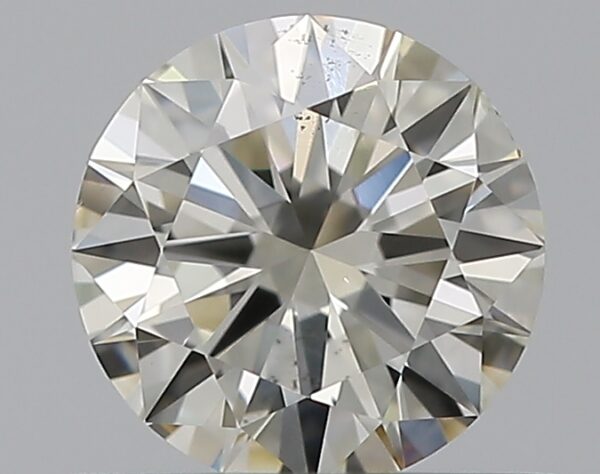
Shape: round
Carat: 0.5
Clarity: SI1
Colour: K
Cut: EX
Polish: EX
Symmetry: EX
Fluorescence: N
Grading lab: GIA
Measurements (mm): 5.13 x 5.17 x 3.07